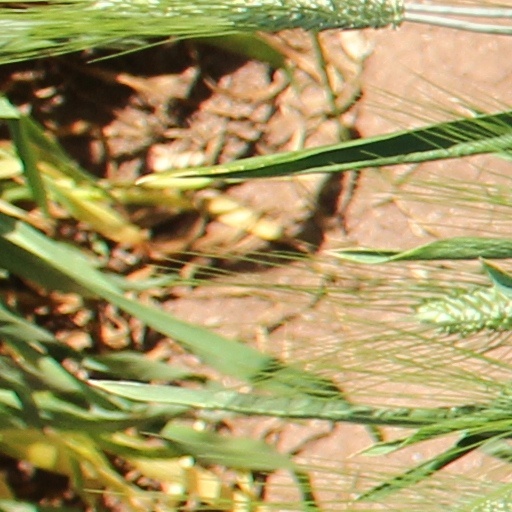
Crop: wheat